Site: brandenburg
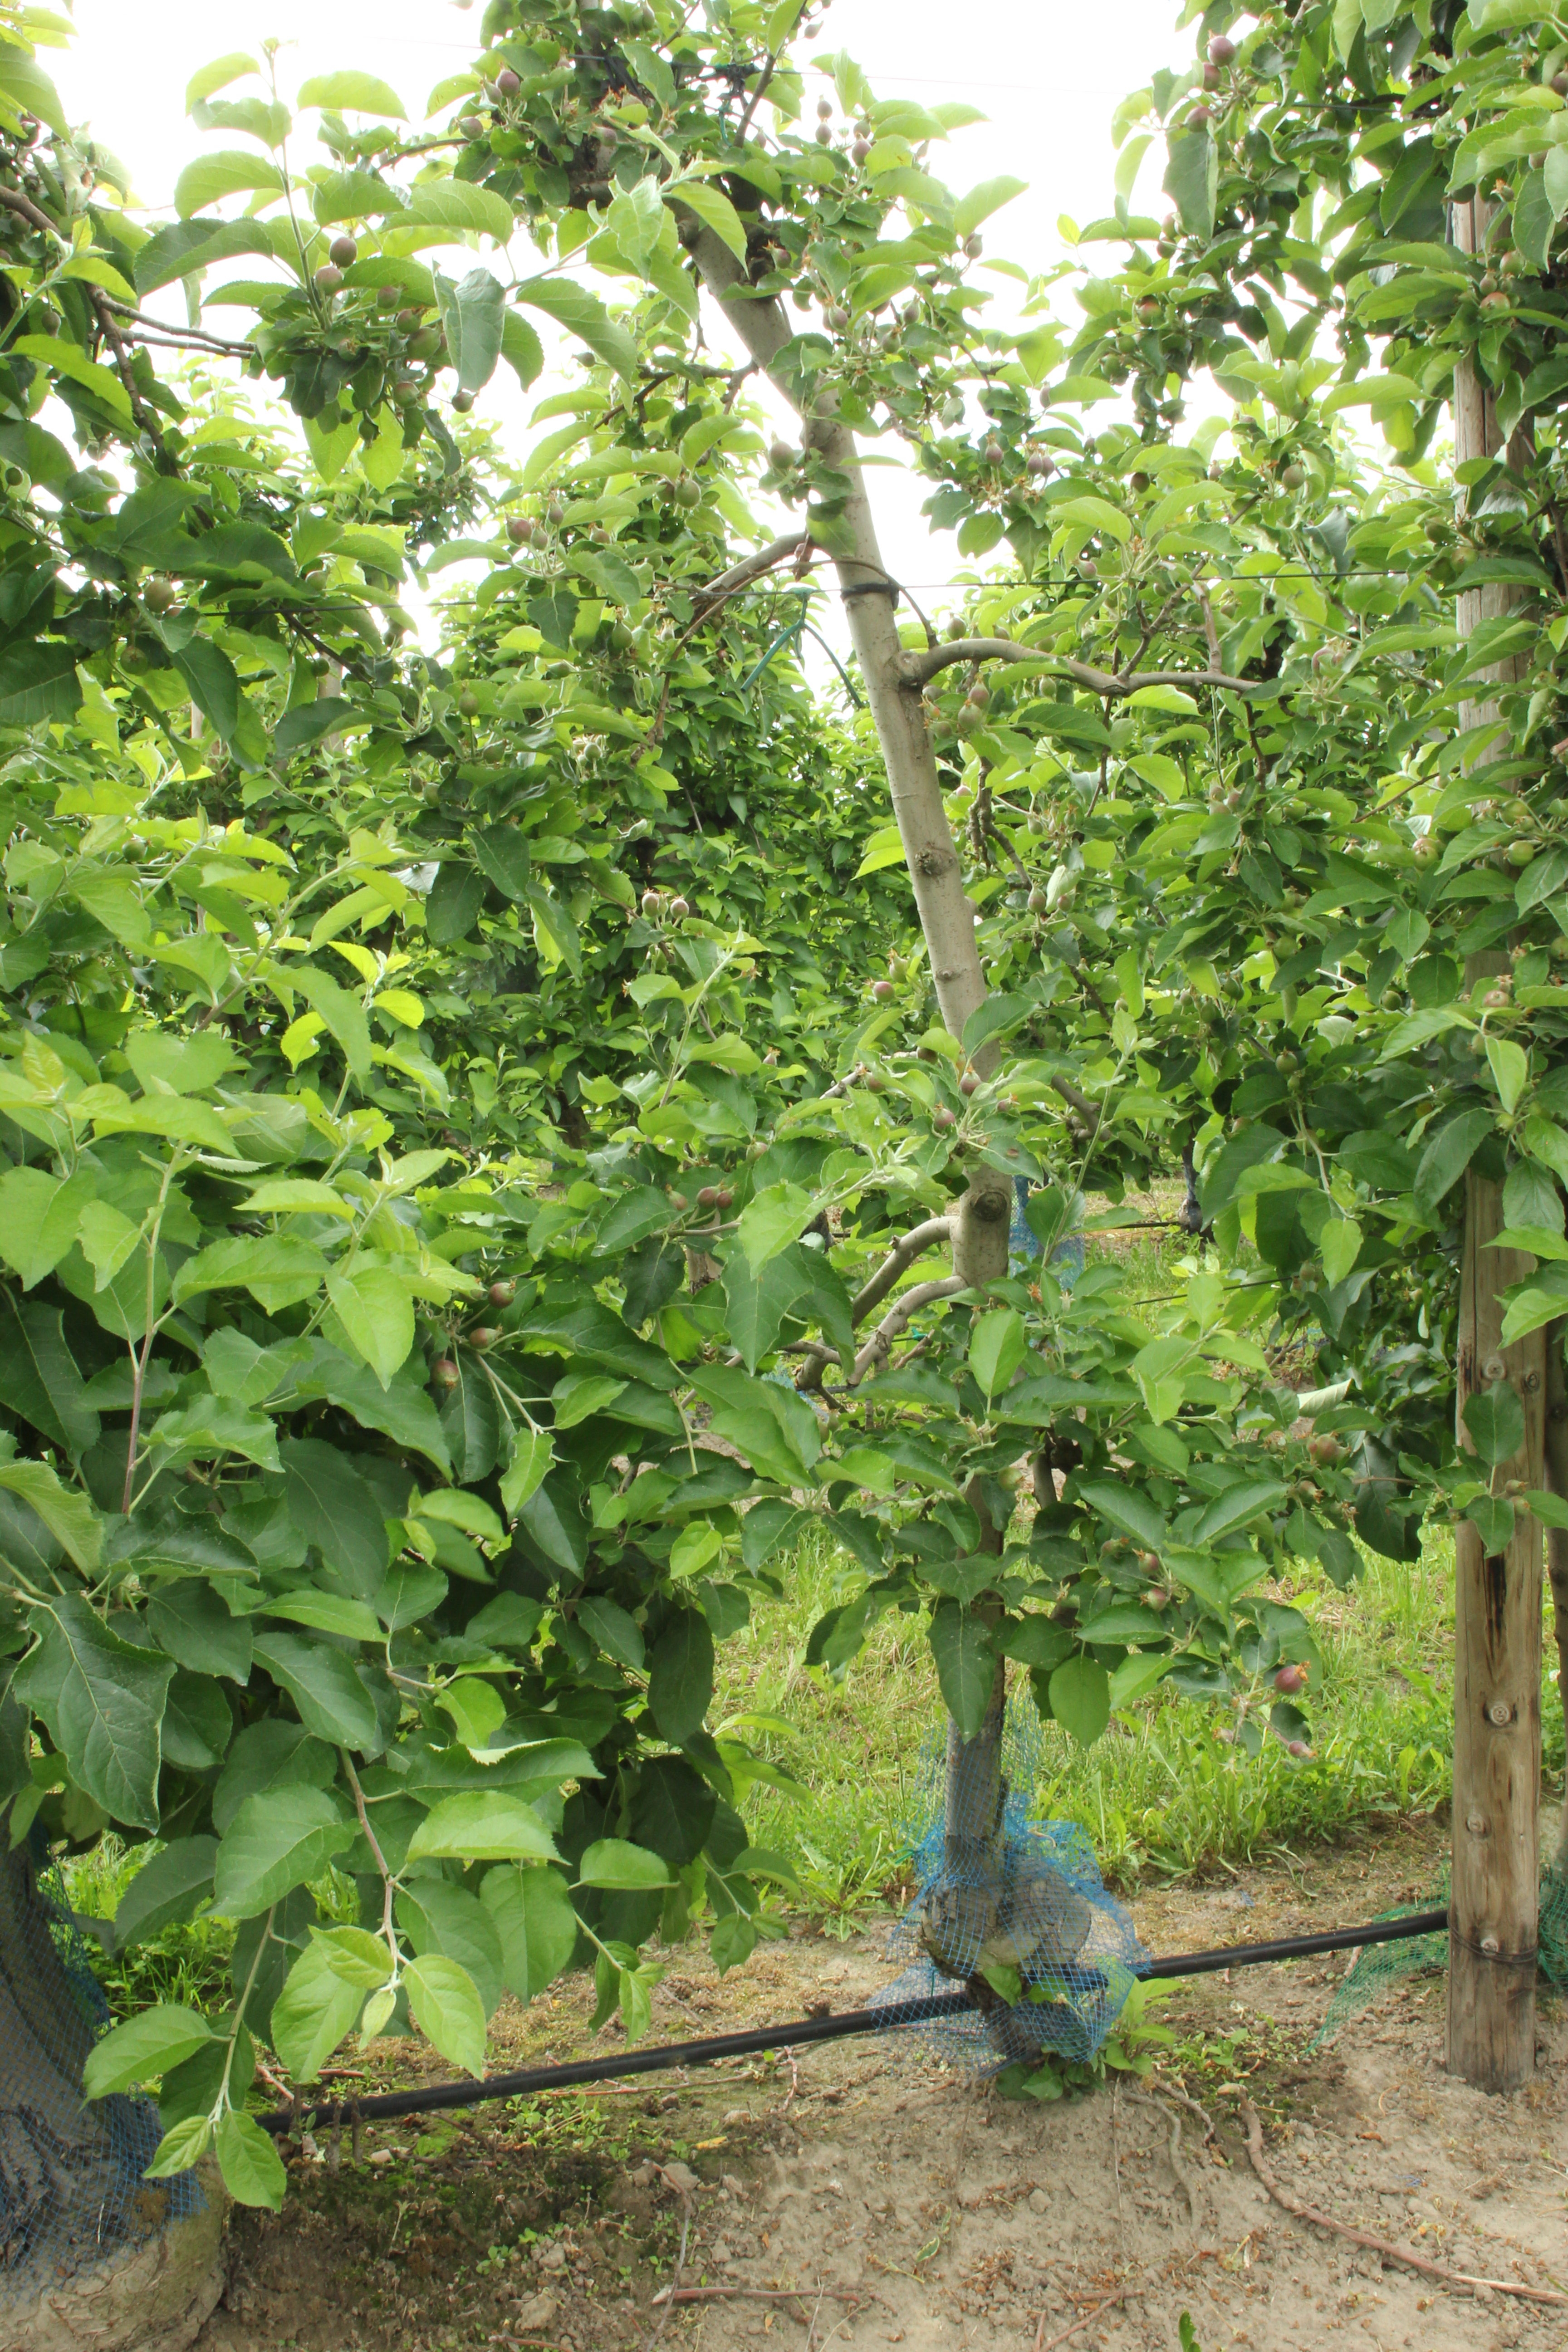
Growth stage (BBCH 72): Development of fruit